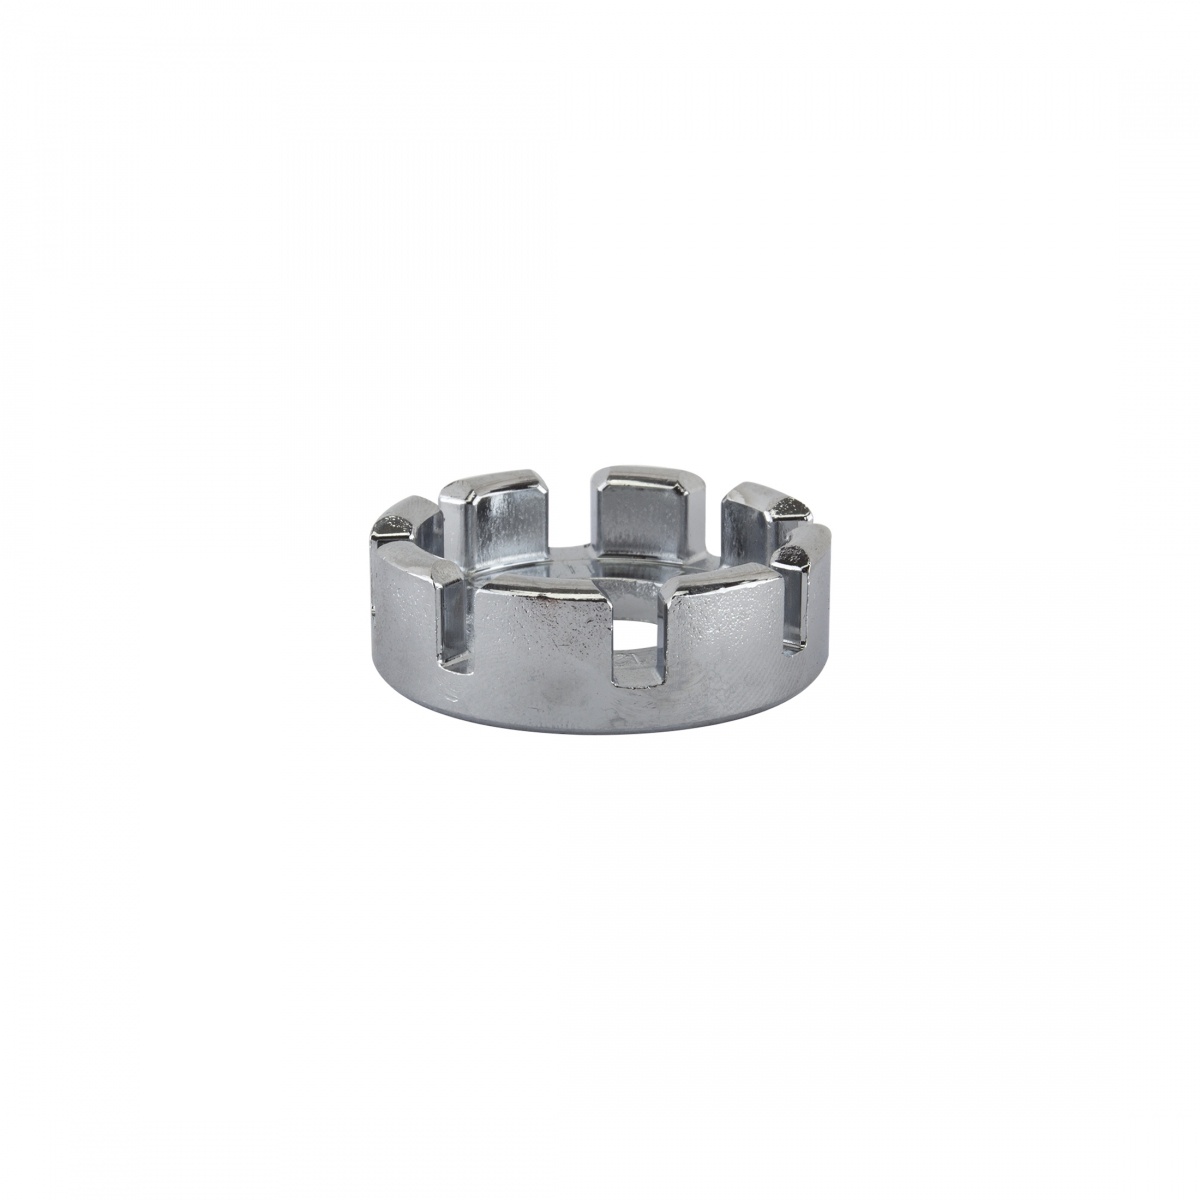
TOOL SPOKE WRENCH SUNLT ROUND 8-SLOT TIW
Precision sized hardened, plated spoke wrenches FEATURES Precision sized hardened, plated spoke wrenches Deep U-channel for extra grip 8-groove design fits 9/10/11/12/13/14/14/15 gauge spokes
Brand: SUNLITE
Category: Hardware > Tools > Wrenches